The Adventure Girls

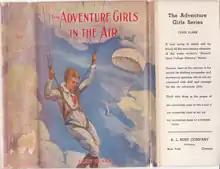
"Phyllis' parachute came free and straightened out with a jerk."

"The Adventure Girls in the Air" picks up with the six girls in their senior year at Marchton High School. The book involves two distinct narrative arcs. The first nine chapters involve the attempt by Brent Stockton, a pilot and inventor, to perfect a new airplane motor, and the attempts by enemies to steal his designs. Chapters ten through sixteen detail a plane crash resulting in Gale's disappearance, amnesia, and rediscovery. The book then concludes with five chapters narrating the end of the school year and preparations for college.